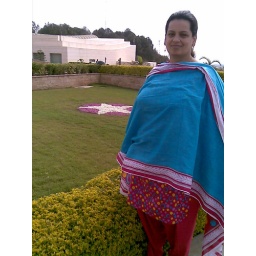
The star shape in the background is made of white flowers with lilac colored ones as the background of the star.